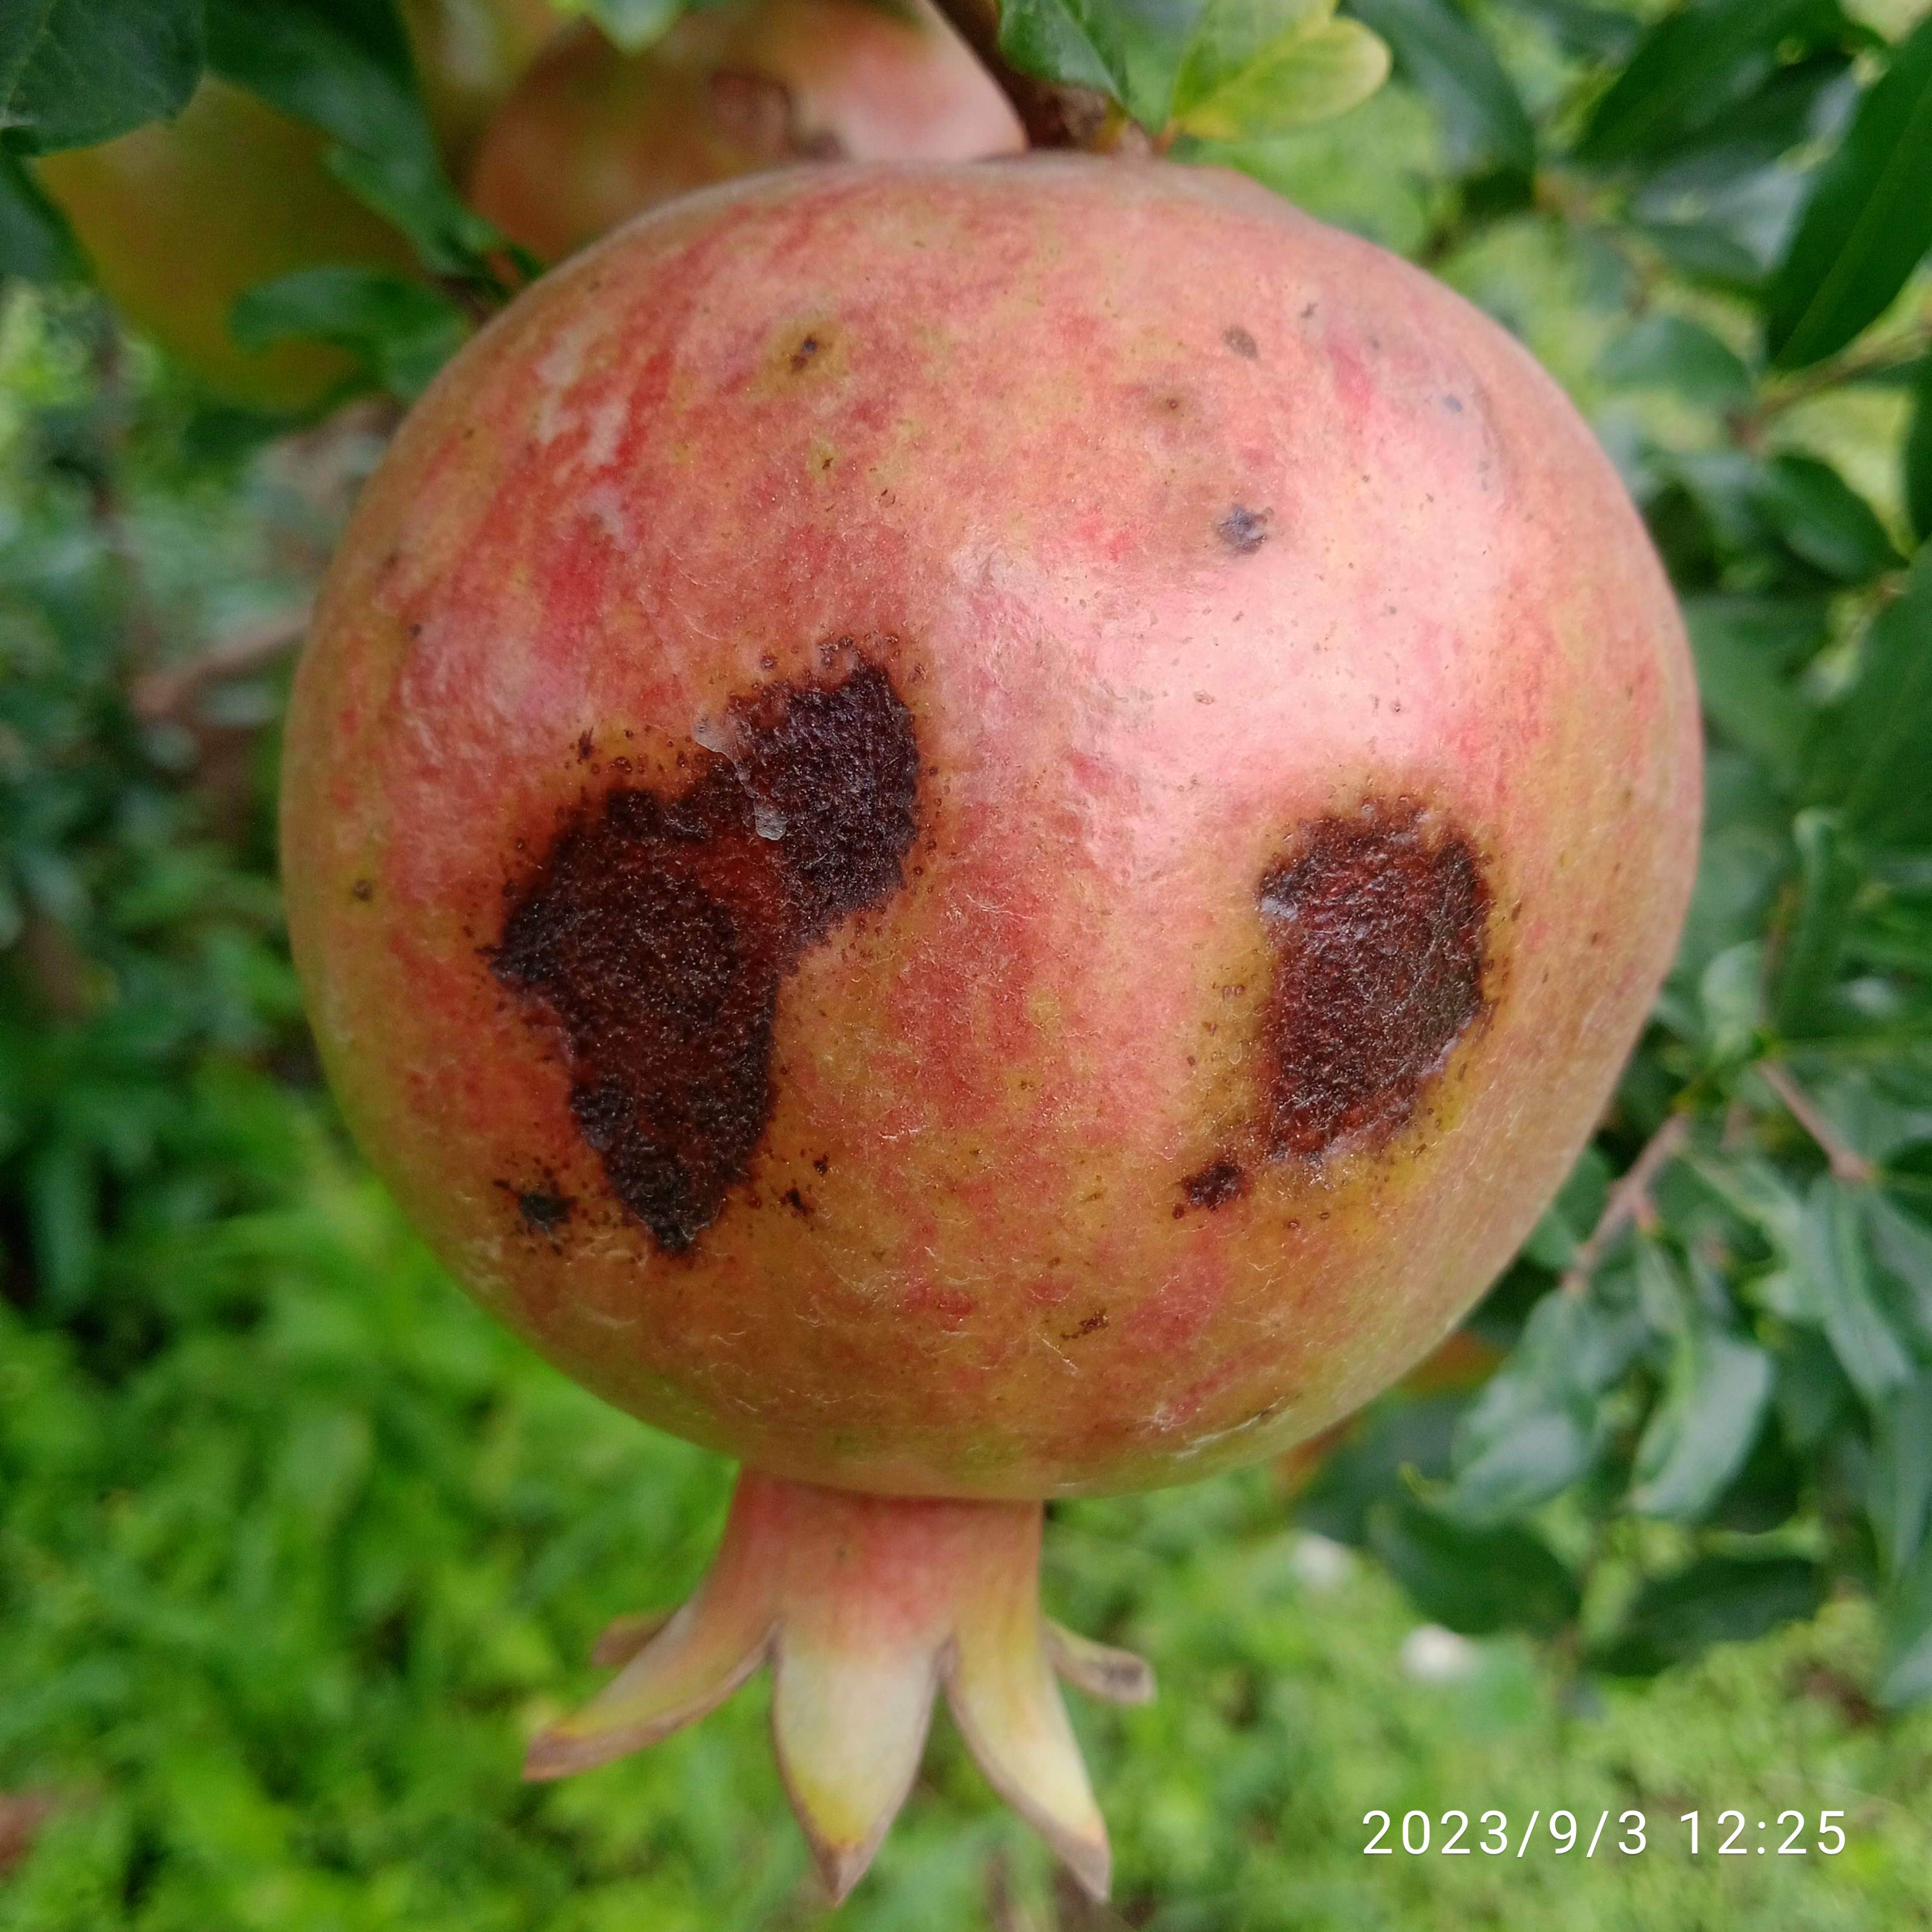
Label: Anthracnose